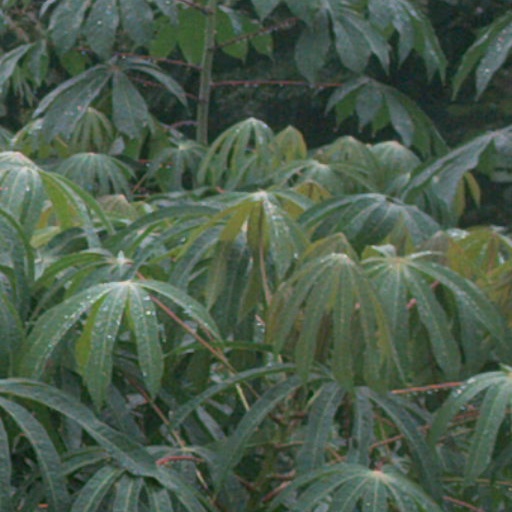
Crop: cassava